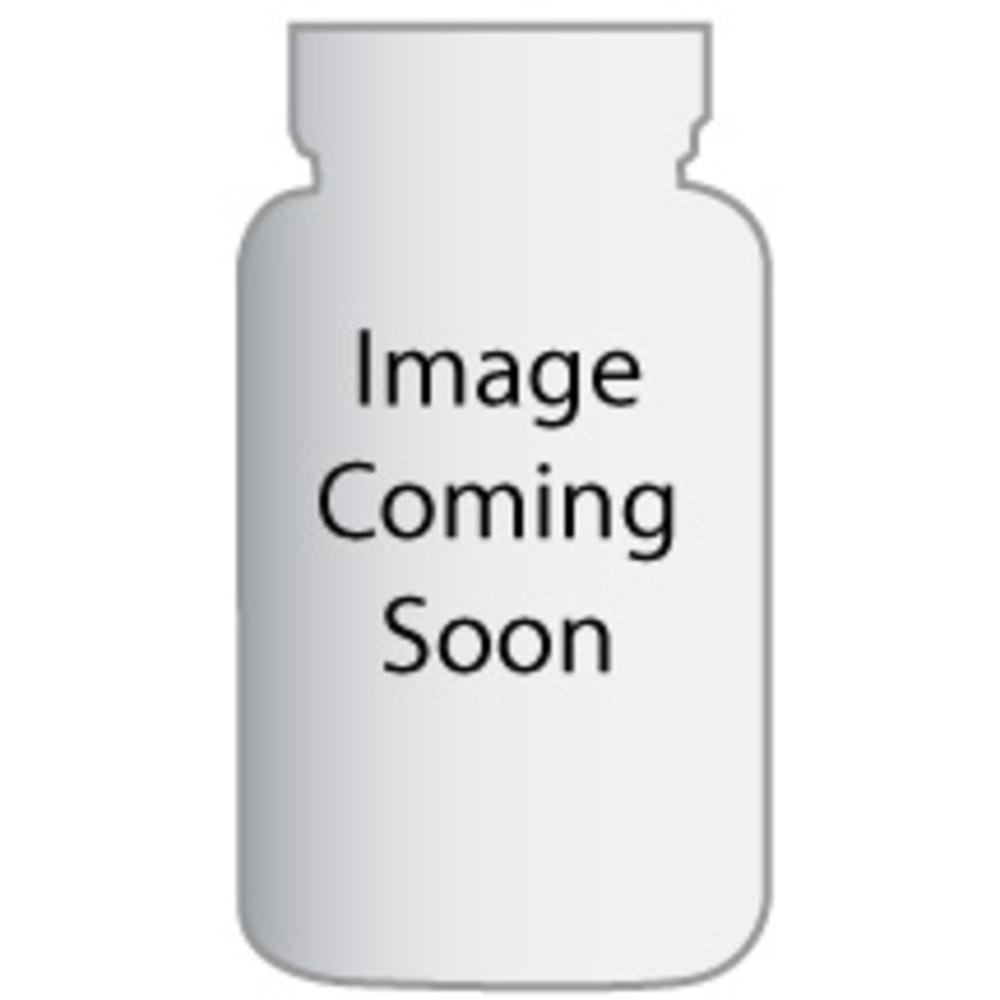
Item Name: Peace Clusters and Flakes Cereal, Maple Pecan, 11 Ounce (Pack of 6)
Bullet Point 1: Whole grain oat clusters, crispy corn flakes, pecans with real maple syrup
Bullet Point 2: We add only premium all natural grains, nuts and fruits providing you with essential whole grains, fiber and protein in a naturally delicious cereal
Bullet Point 3: All ingredients are produced in the usa using ingredients grown and made without gmos
Bullet Point 4: We continually minimize our environmental impact through eco-friendly operations and packaging
Bullet Point 5: Peace cereal's goal is to serve you by making deliciously natural and healthy cereal, as well as to serve the world community by utilizing responsible business practices and donating 10% of our profits to peace
Value: 66.0
Unit: ounce

Price: 33.24